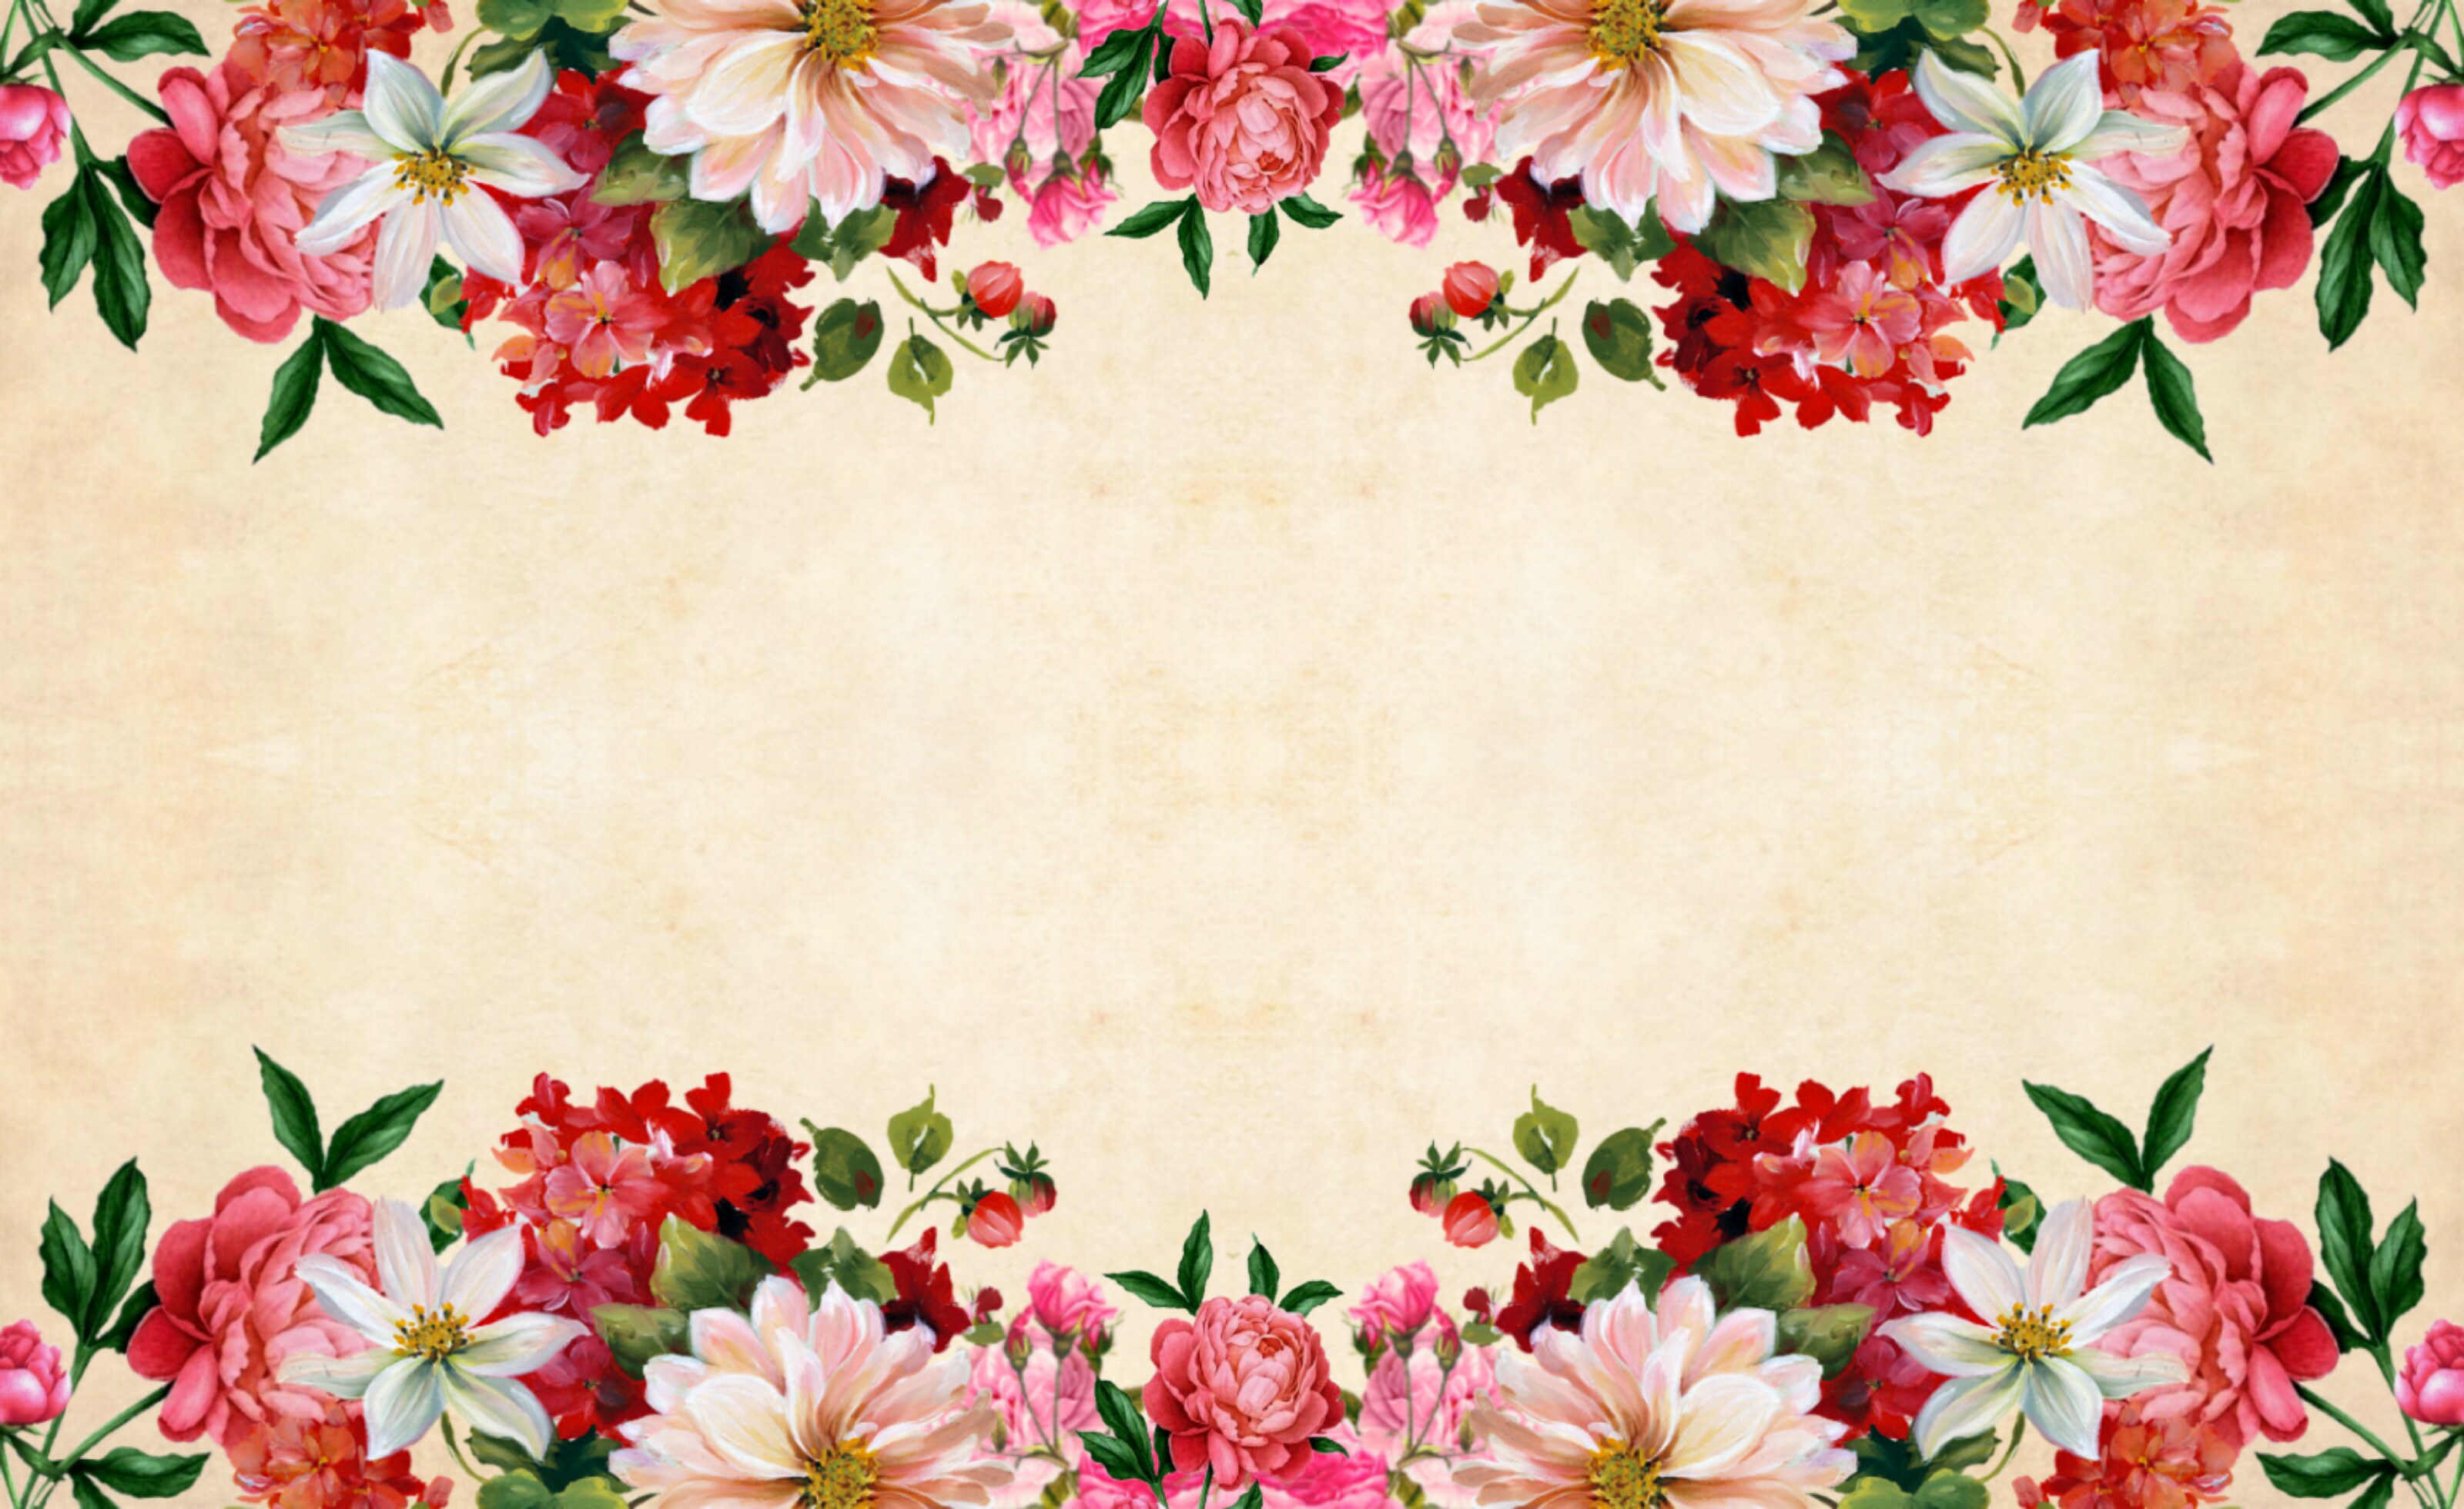
flower, floral, paper, vintage, roses, bouquet, cluster, leaf, decoration, scrap booking, fall, blank, old, antique, print, style, nostalgic, old fashioned, retro styled, faded, rustic, decoupage, flowering plant, flower arranging, flora, plant, floristry, floral design, petal, dahlia, design, pattern, flower bouquet, blossom, rose family, cut flowers, shrub, peony, spring, annual plant, illustration, rose order